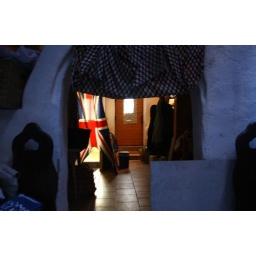
Humble dwelling in Paulhan. The Union Jack was my door for the bathroom ...